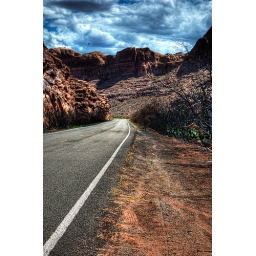
HDR of a road outside of Moab, Utah. A small stand of trees had been burned on the right by a fire.